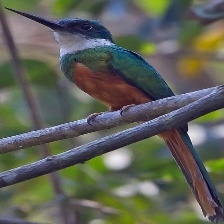
Species: GREAT JACAMAR
Scientific name: JACAMEROPS AUREUS